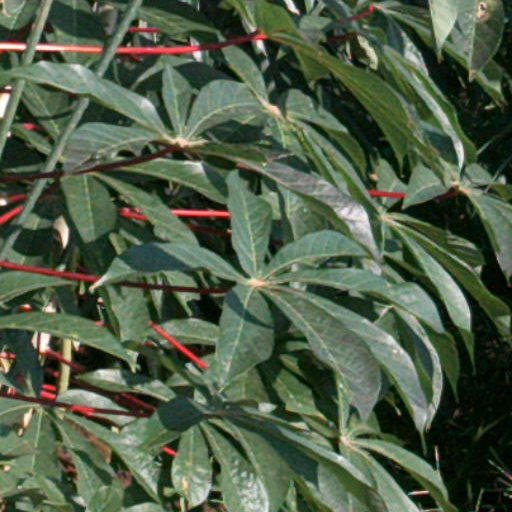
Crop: cassava